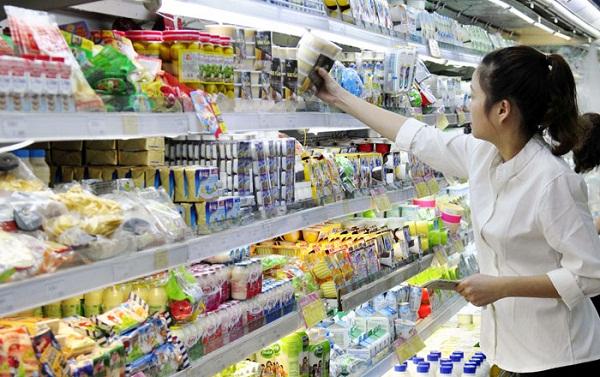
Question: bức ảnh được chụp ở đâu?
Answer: bức ảnh được chụp ở một cửa hàng